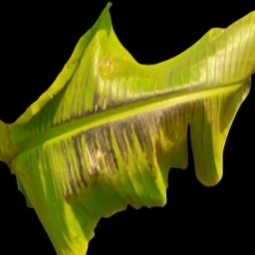
Label: Magnesium